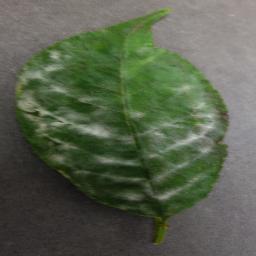
Label: Cherry___Powdery_mildew